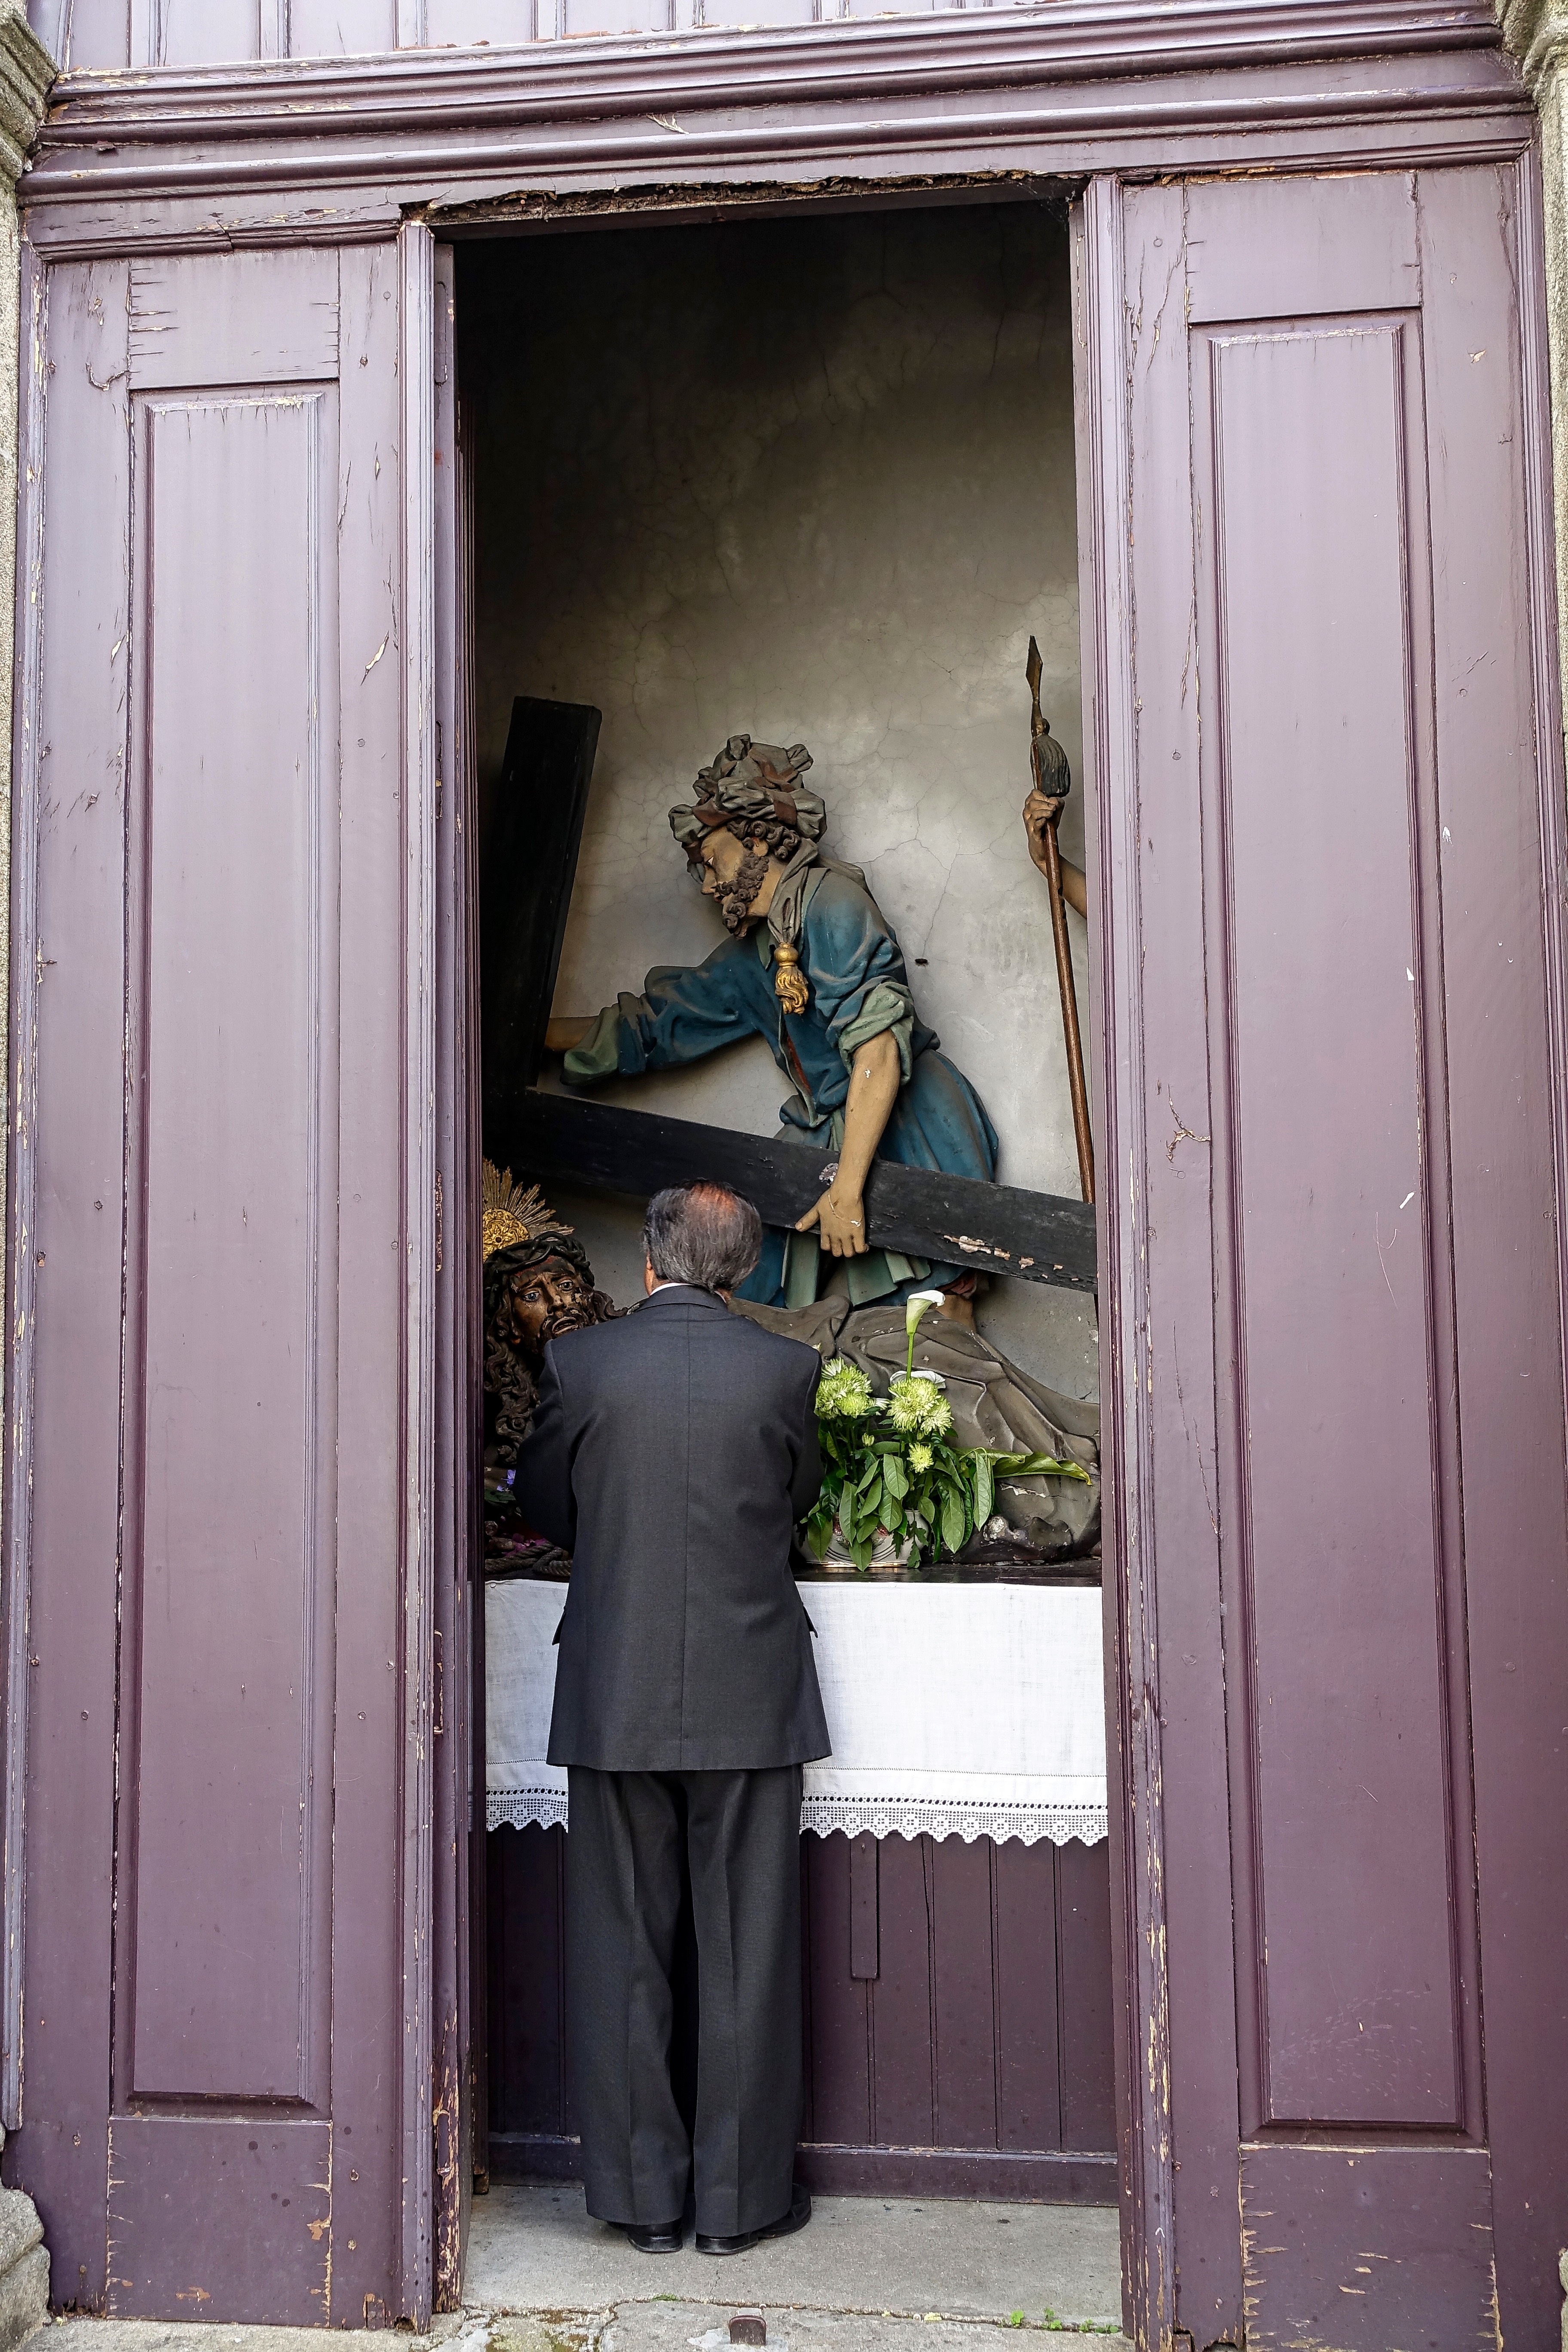
house, window, home, color, blue, door, praying, religious, catholic, photograph, prayer, remembrance, homage